Merchant Marine Mariners

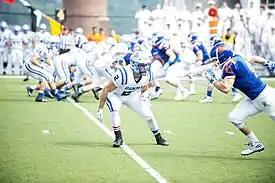
USMMA v U.S. Coast Guard Academy football game, Sep 2016

In football, the teams were an associate member of the Liberty League until 2017, when they joined the New England Women's and Men's Athletic Conference as an associate member. In collegiate wrestling, they are a member of the Centennial Conference. The USMMA was a member of the Skyline Conference until the 2006–07 season. The football teams also plays for an annual rivalry trophy in football, known as the Secretaries Cup, against the Bears of the United States Coast Guard Academy.